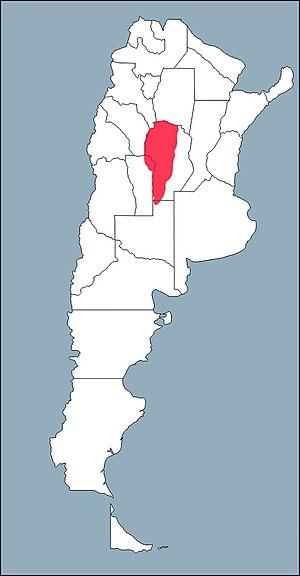
La province de Córdoba est une province de l'Argentine. Située dans le centre-nord du pays, elle est parfois appelée le « Cœur de l'Argentine ». Sa capitale est Córdoba, la deuxième plus grande ville du pays. La province a une superficie de 165 321 km² et une population de 3 567 654 habitants en 2015, ce qui en fait la deuxième province la plus peuplée du pays, après celle de Buenos Aires.